Badminton at the 2018 Summer Youth Olympics – Boys' singles

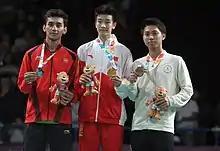
The medalists

These are the results for the boys' singles event at the 2018 Summer Youth Olympics.